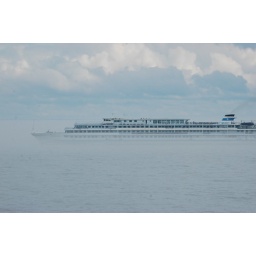
river cruise boat out in the mist on lake onega